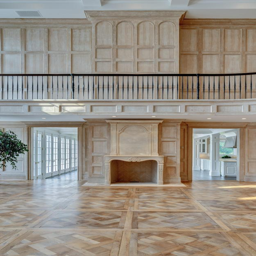
it boasts dual fireplaces and leads to the other areas of the home